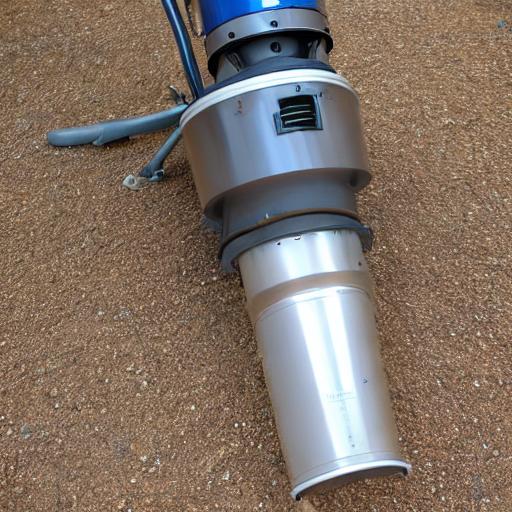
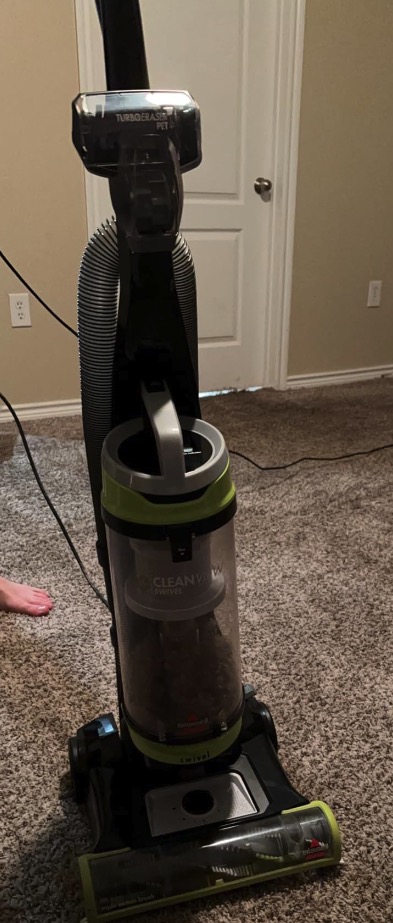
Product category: items_vacuum
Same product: no